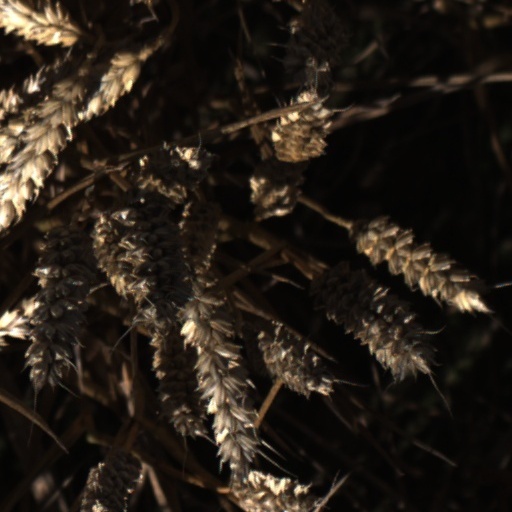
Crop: wheat